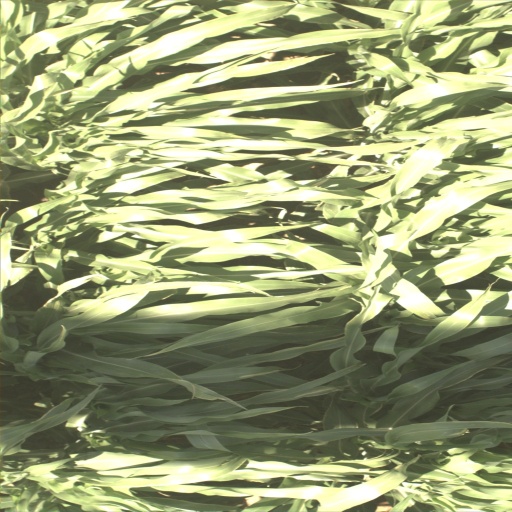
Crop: sorghum